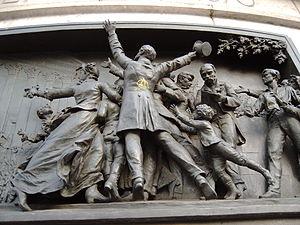
Proclamation de la République
Le gouvernement de la Défense nationale, aussi connu sous le nom de gouvernement provisoire de 1870 ou gouvernement provisoire de Défense nationale, est formé à Paris durant la Guerre franco-allemande, le 4 septembre 1870 après la capture de Napoléon III à la bataille de Sedan, la déchéance de l'empereur prononcée sous la pression de la foule au palais Bourbon par le Corps législatif et la proclamation de la République à l'hôtel de ville.